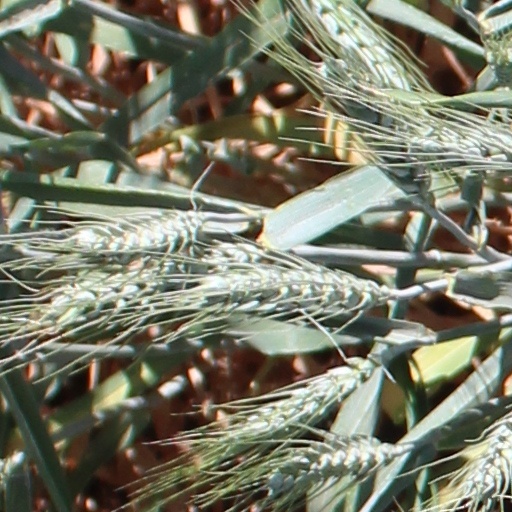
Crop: wheat